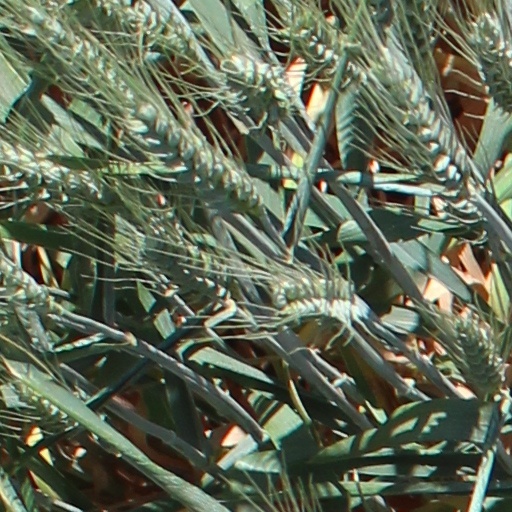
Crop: wheat